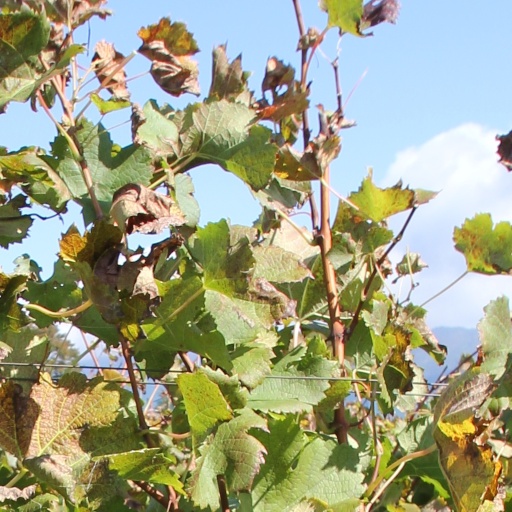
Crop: grape